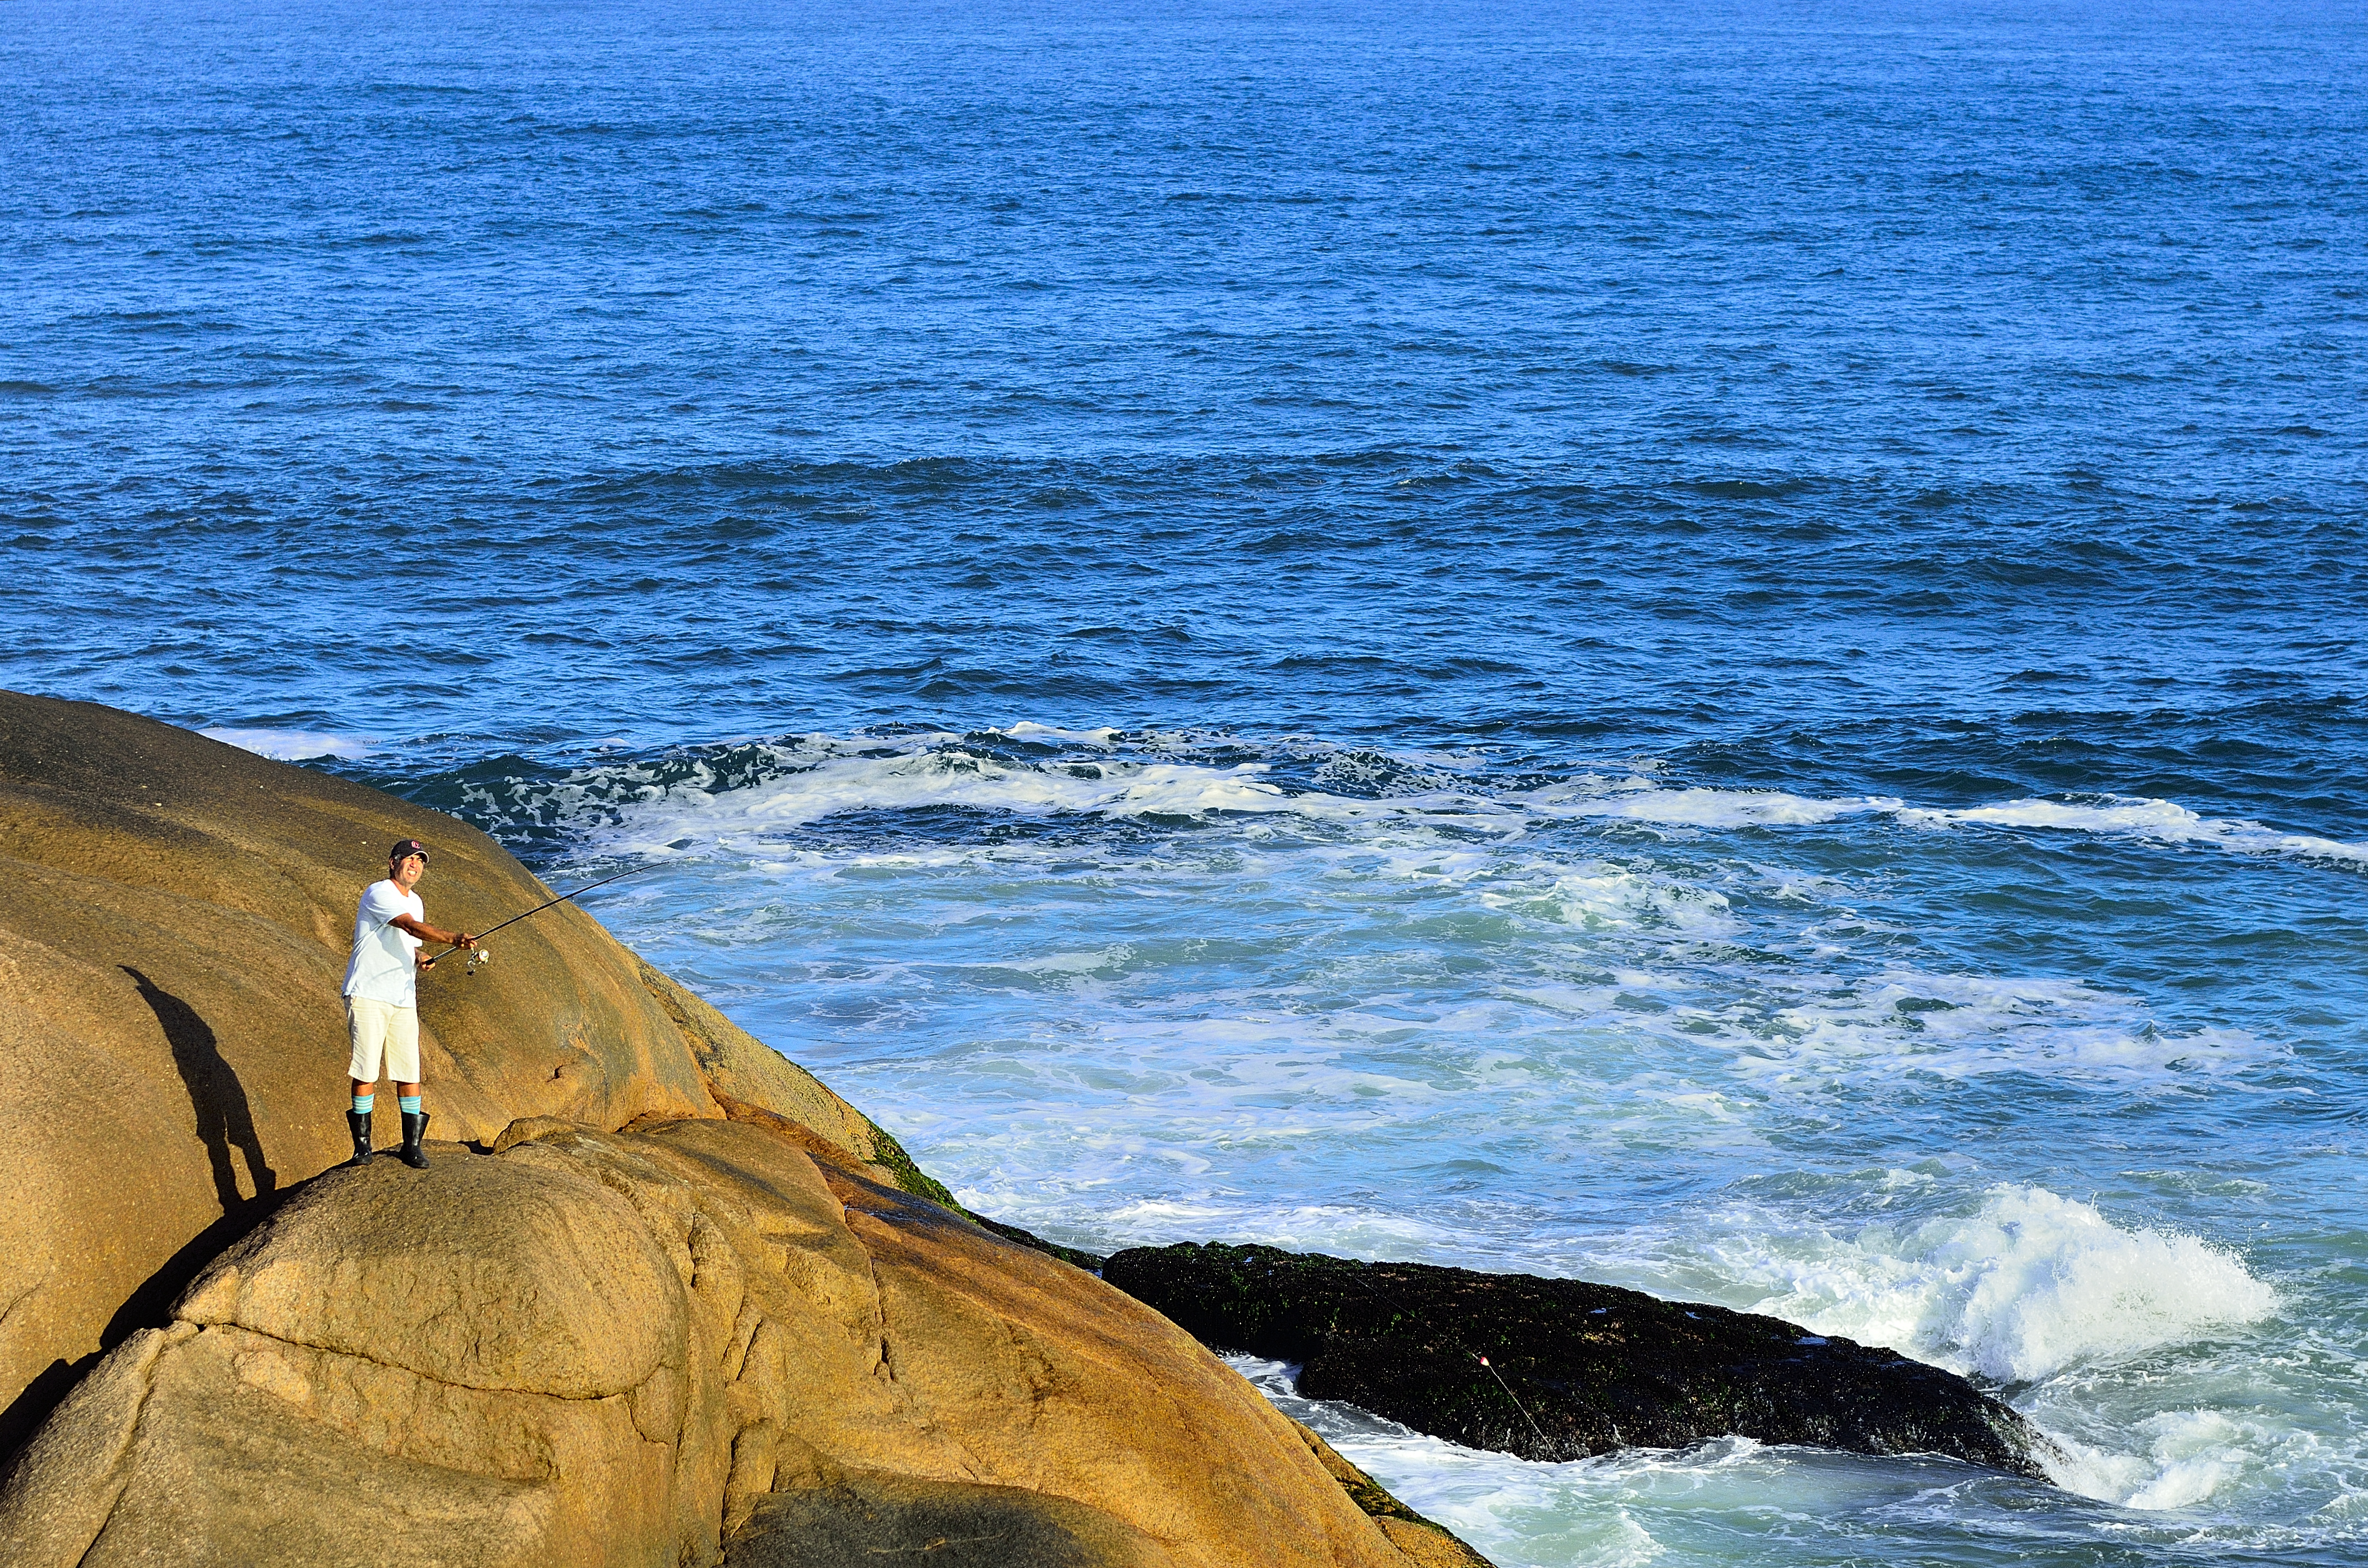
sea, coast, rock, ocean, shore, wave, surf, terrain, praia, brasil, florianopolis, floripa, joaquina, cape, wind wave